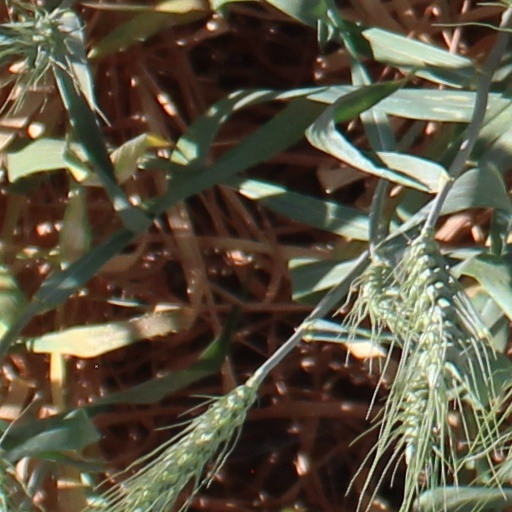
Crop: wheat